Mostar Sevdah Reunion

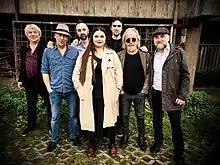

Mostar Sevdah Reunion is a world-fusion musical ensemble from Mostar, Bosnia and Herzegovina playing almost exclusively sevdalinka fused with contemporary musical styles. The band is composed of experienced musicians and often collaborates with renowned musicians in the field of Roma music: they made two albums with Šaban Bajramović and two albums with Ljiljana Buttler. Ljiljana frequently toured with the band until her death in 2010.